Mariano Castañeda

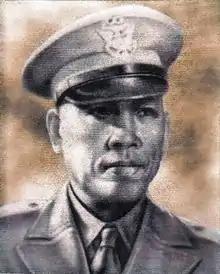

Mariano Numeriano Castañeda (20 December 1892 – 8 September 1970) was a Chief of Staff of the Armed Forces of the Philippines from 1948 to 1951 and also served as Military Governor of Cavite during World War II. He was a recipient the Philippines highest military award for courage, the Medal of Valor.